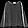
Label: Pullover